Early modern philosophy

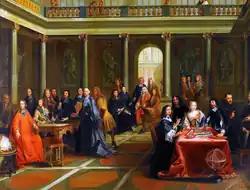
Dispute between Queen Christina and René Descartes

At the time, various thinkers faced difficult philosophical challenges: reconciling the tenets of classical Aristotelian thought and Christian theology with the new technological advances that followed in the wake of Copernicus, Galileo, and Newton. A modern mechanical image of the cosmos in which mathematically definable universal laws directed the motion of lifeless objects without the interference of something non-physical, specifically challenged established ways of thought about the mind, body and God. In response, philosophers, many of whom were involved in experimental advances, invented and perfected various perspectives on humans’ relationship to the cosmos.